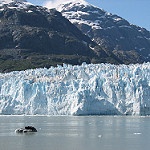
Label: glacier